Mariano Rumor

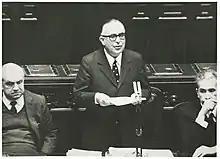
Rumor speaking to the Chamber of Deputies in 1970

In foreign policy, Rumor signed, on 28 January 1969, of the Nuclear Non-Proliferation Treaty. However, his first term as prime minister was deeply marked by the Piazza Fontana massacre, a terrorist attack that occurred on 12 December 1969 when a bomb exploded at the headquarters of National Agrarian Bank in Piazza Fontana, Milan, killing 17 people and wounding 88. In the same afternoon, three more bombs were detonated in Rome and Milan, and another was found unexploded. The attack was planned by a neo-fascist group, "Ordine Nuovo" ("New Order"), whose aim was to prevent the country falling into the hands of the left-wing by duping the public into believing the bombings were part of a communist insurgency.